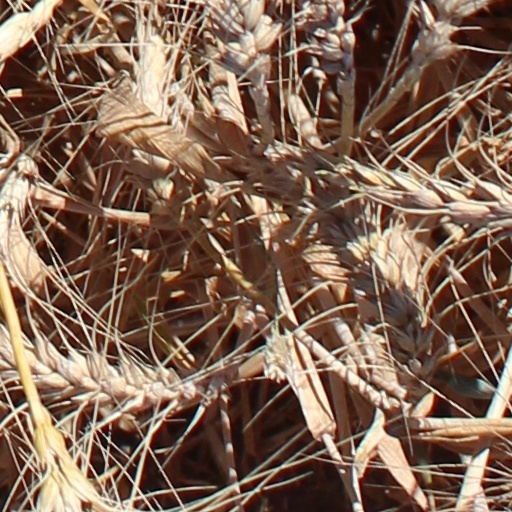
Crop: wheat